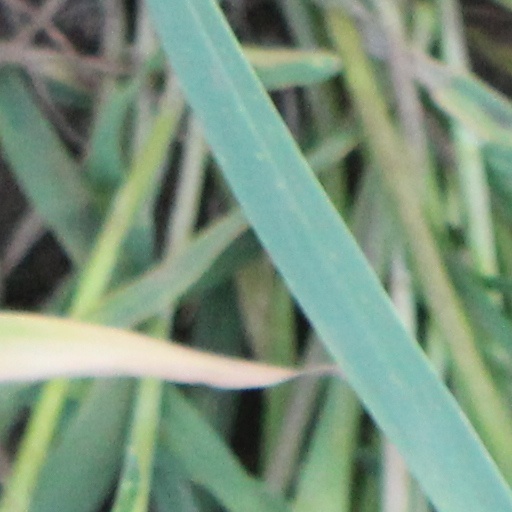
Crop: wheat